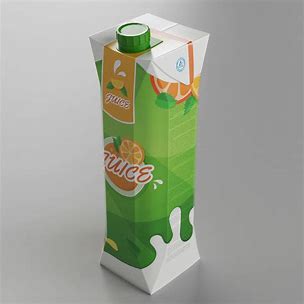
Waste category: cardboard